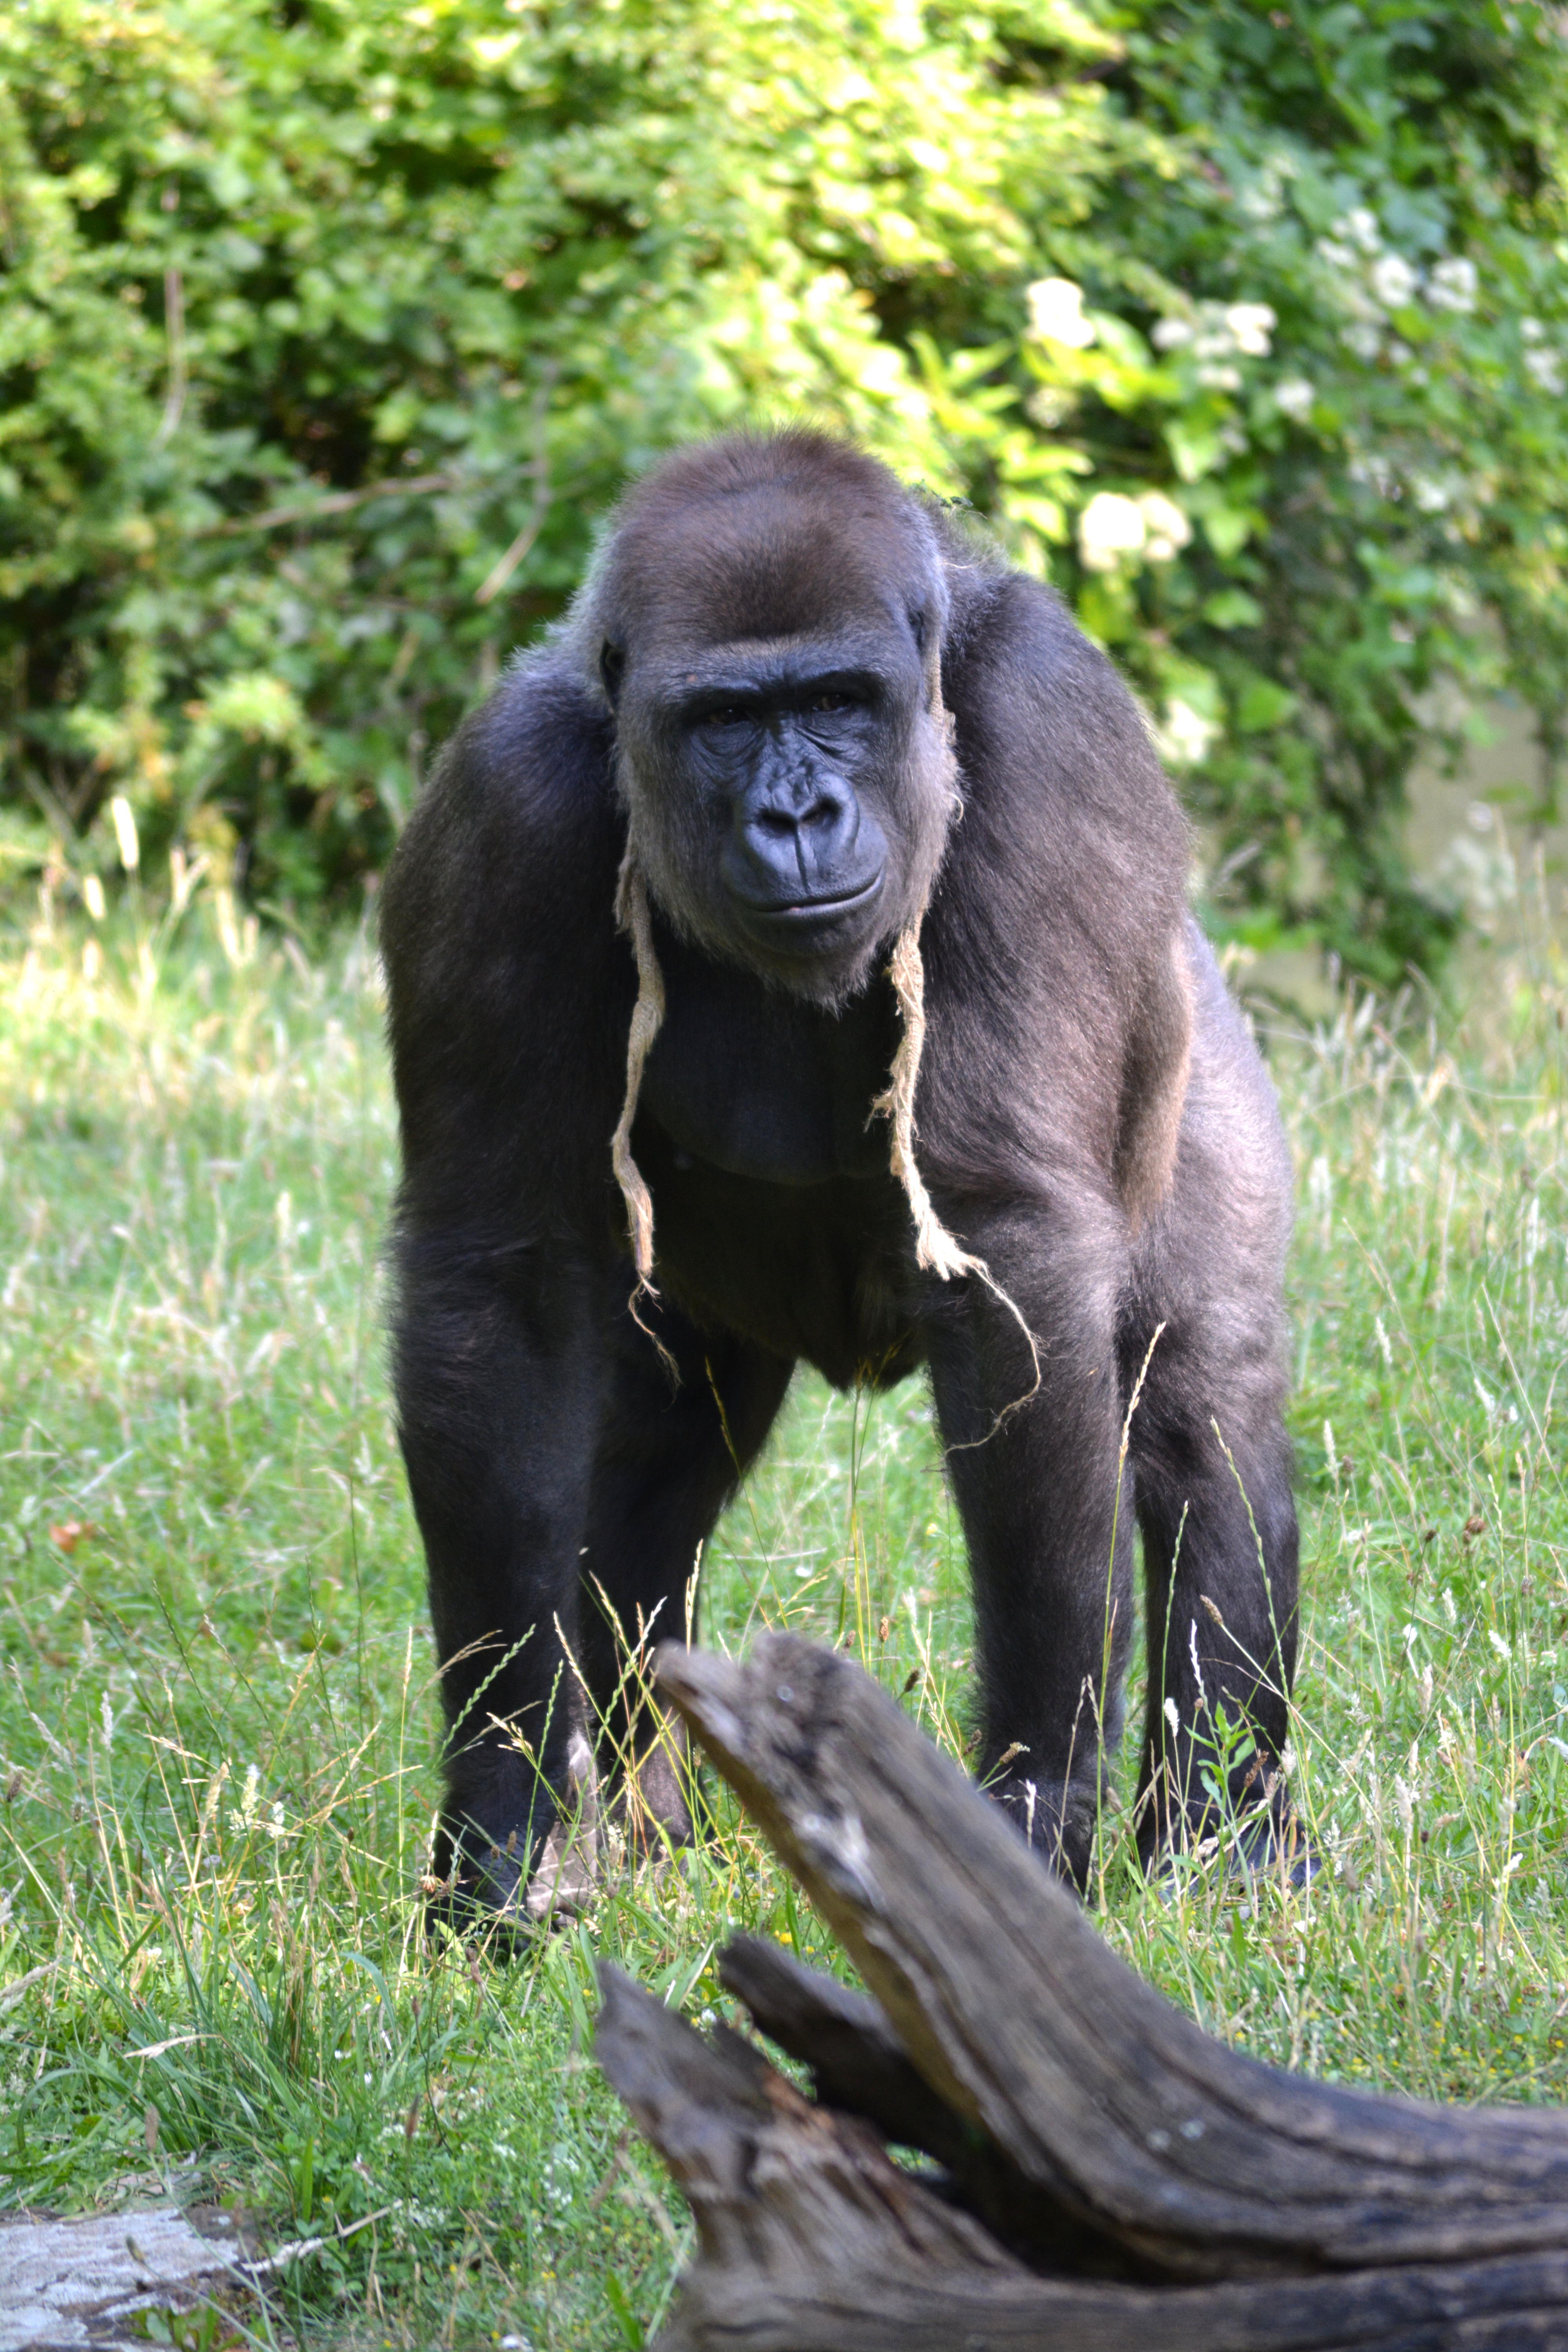
head, primate, eye, plant community, plant, natural environment, organism, vegetation, natural material, grass, terrestrial animal, adaptation, snout, groundcover, common chimpanzee, fur, forest, nature reserve, jungle, sitting, wildlife, zoo, tree, shrubland, rainforest, grassland